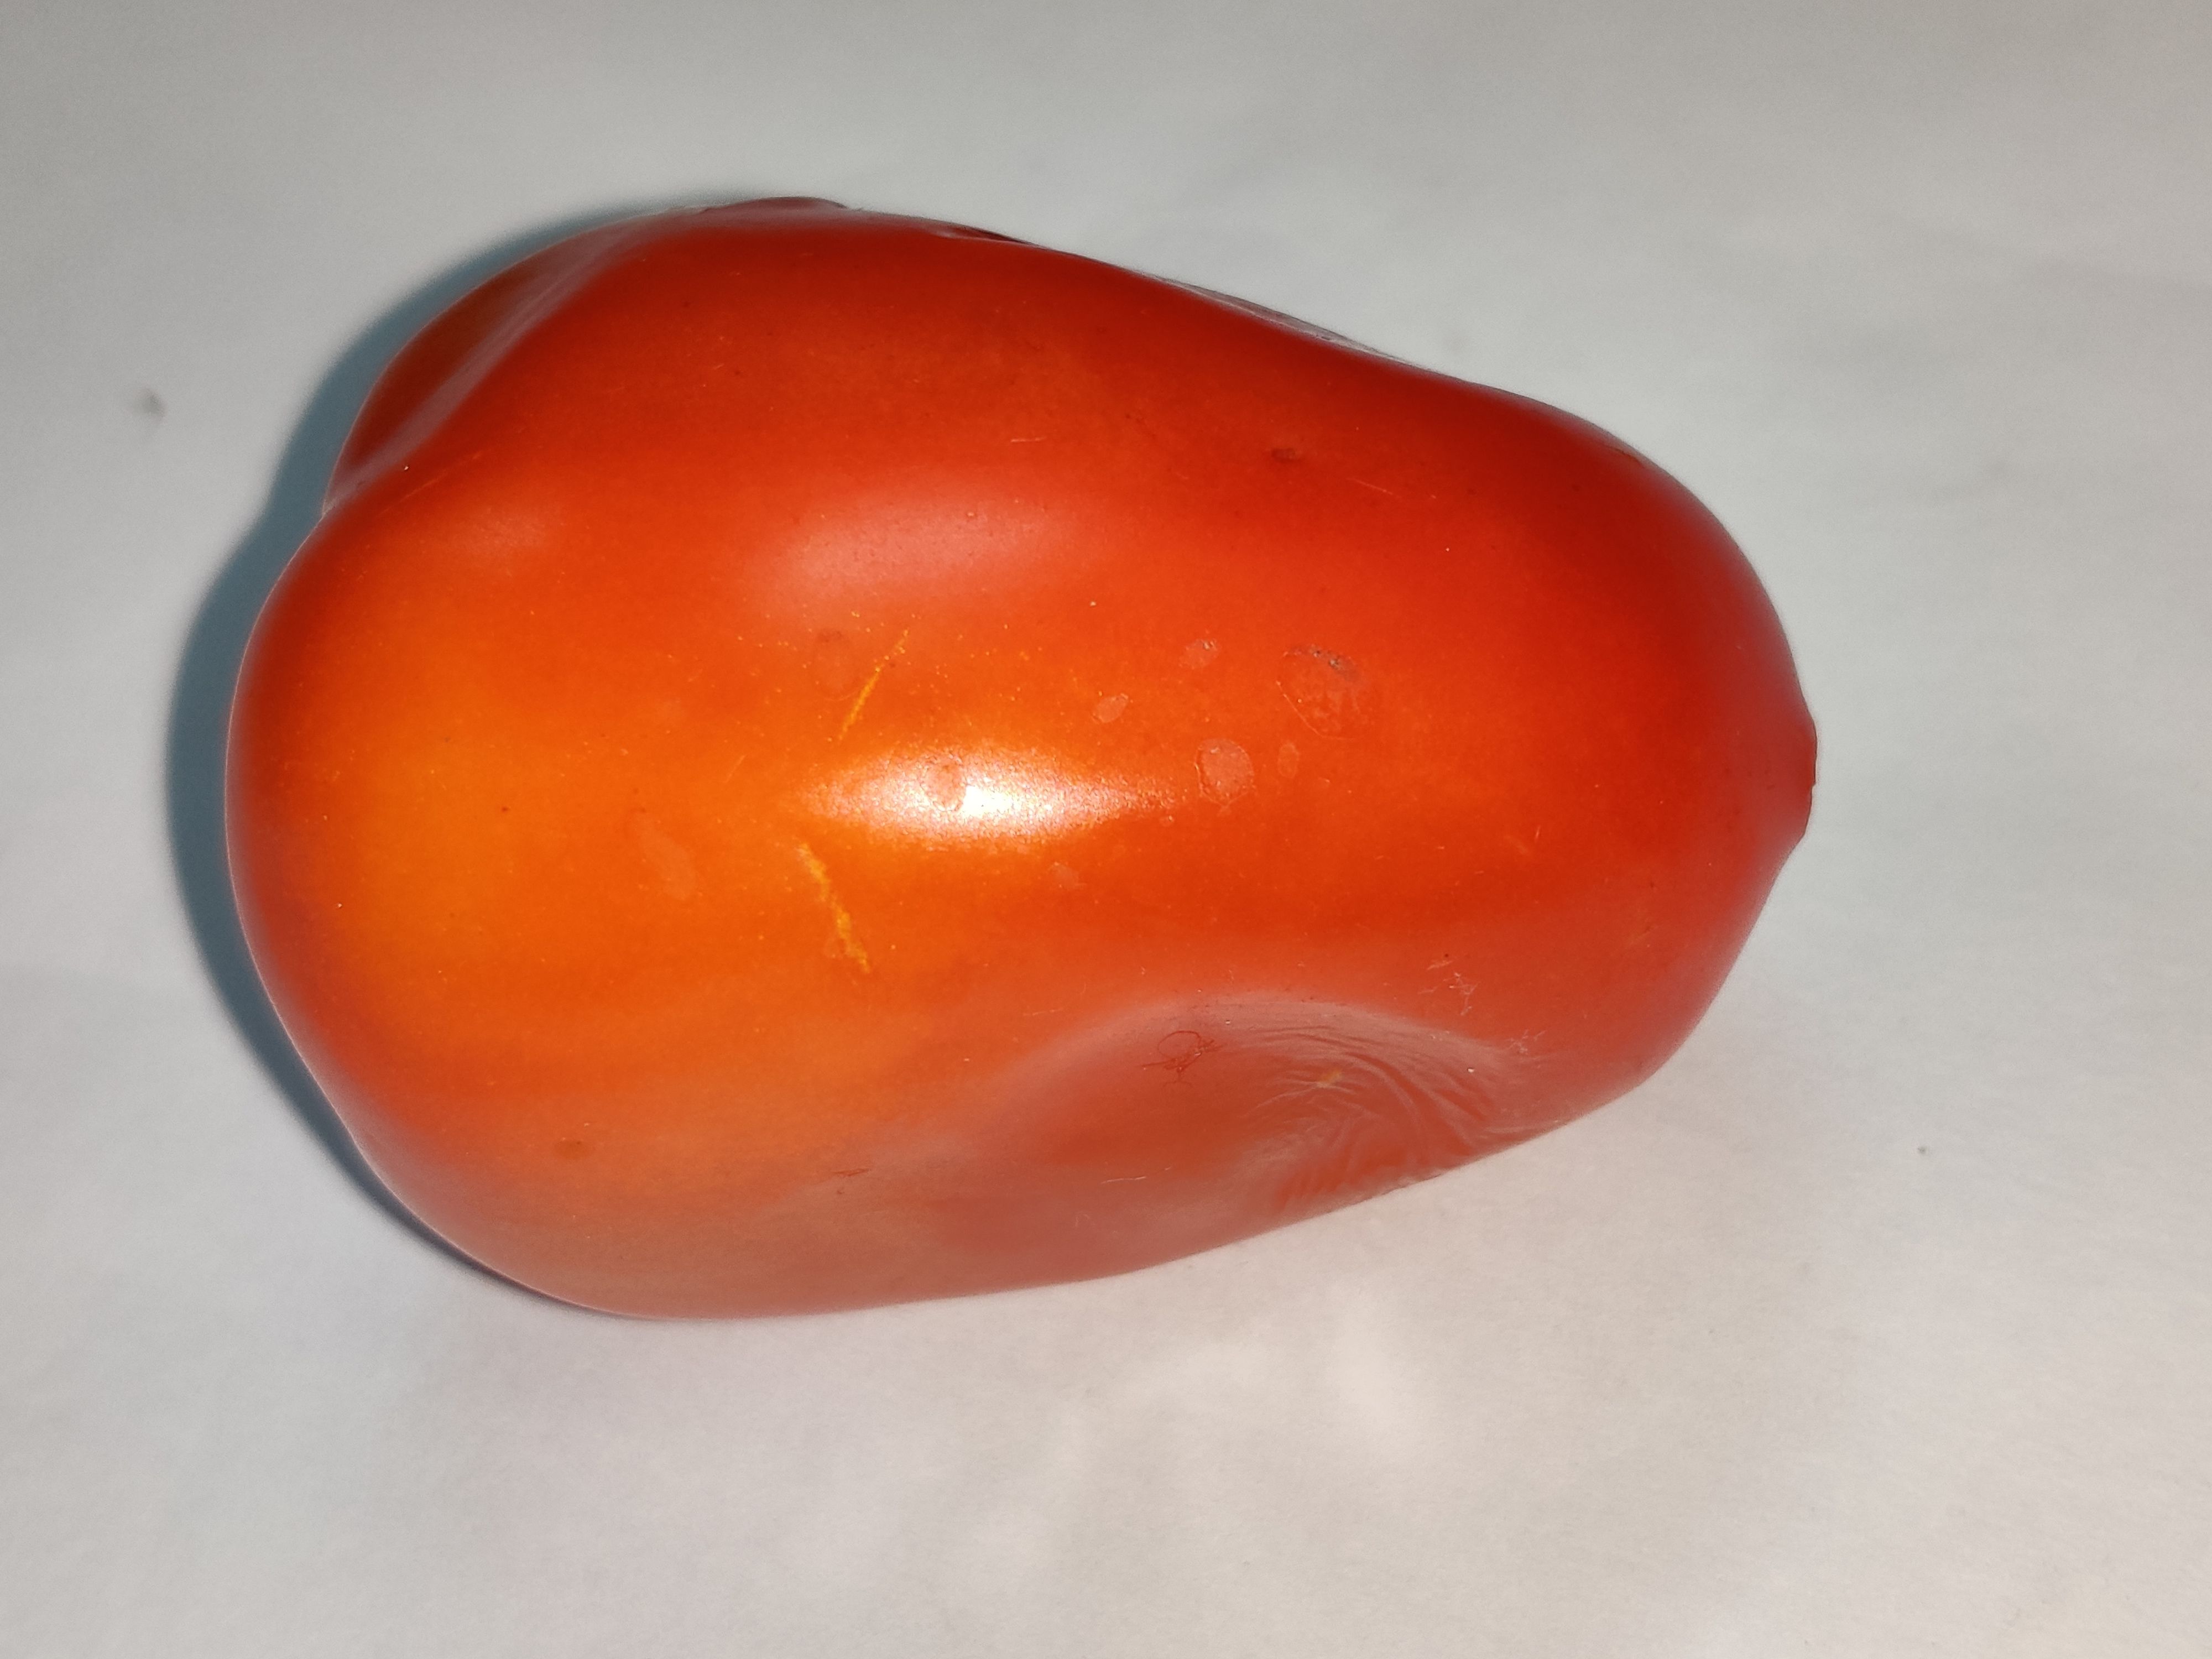
Fruit: tomatoes
Grade: 2nd-grade